List of direct disciples of Yogananda

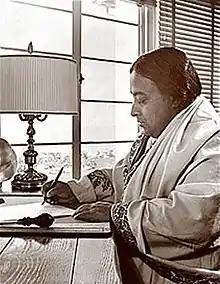
Paramahansa Yogananda

This is a list of the notable direct disciples of Paramahansa Yogananda. It is drawn from his book "Journey to Self-Realization", unless otherwise noted, and the date and location of first discipleship to Yogananda are given.